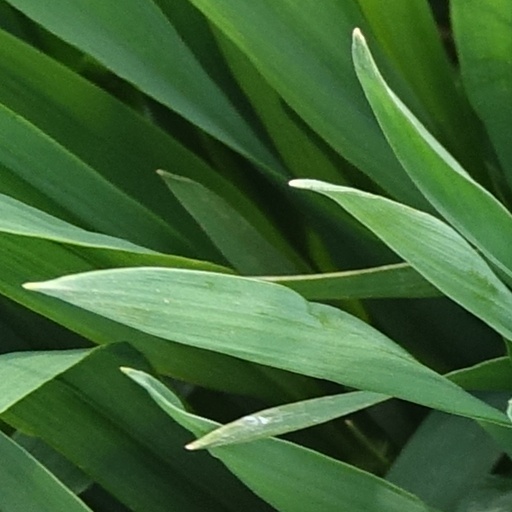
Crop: wheat